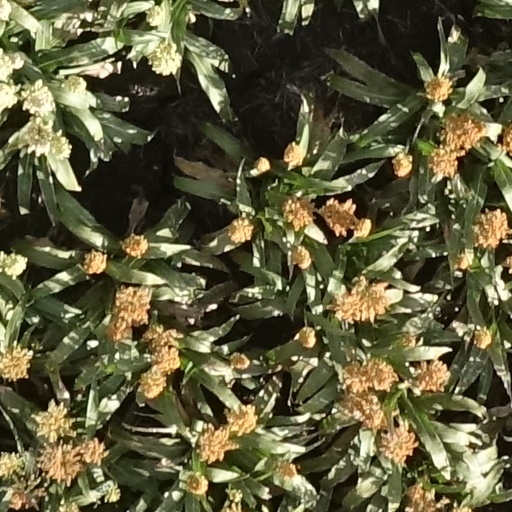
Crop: sorghum